Human intelligence (intelligence gathering)

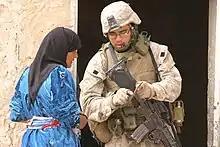
A U.S. Marine asking a local woman about weapons in Fallujah during the Iraq War

Human intelligence (HUMINT, pronounced ) is intelligence-gathering by means of human sources and interpersonal communication. It is distinct from more technical intelligence-gathering disciplines, such as signals intelligence (SIGINT), imagery intelligence (IMINT) and measurement and signature intelligence (MASINT). HUMINT can be conducted in a variety of ways, including via espionage, reconnaissance, interrogation, witness interviews, or torture. Although associated with military and intelligence agencies, HUMINT can also apply in various civilian sectors such as law enforcement.